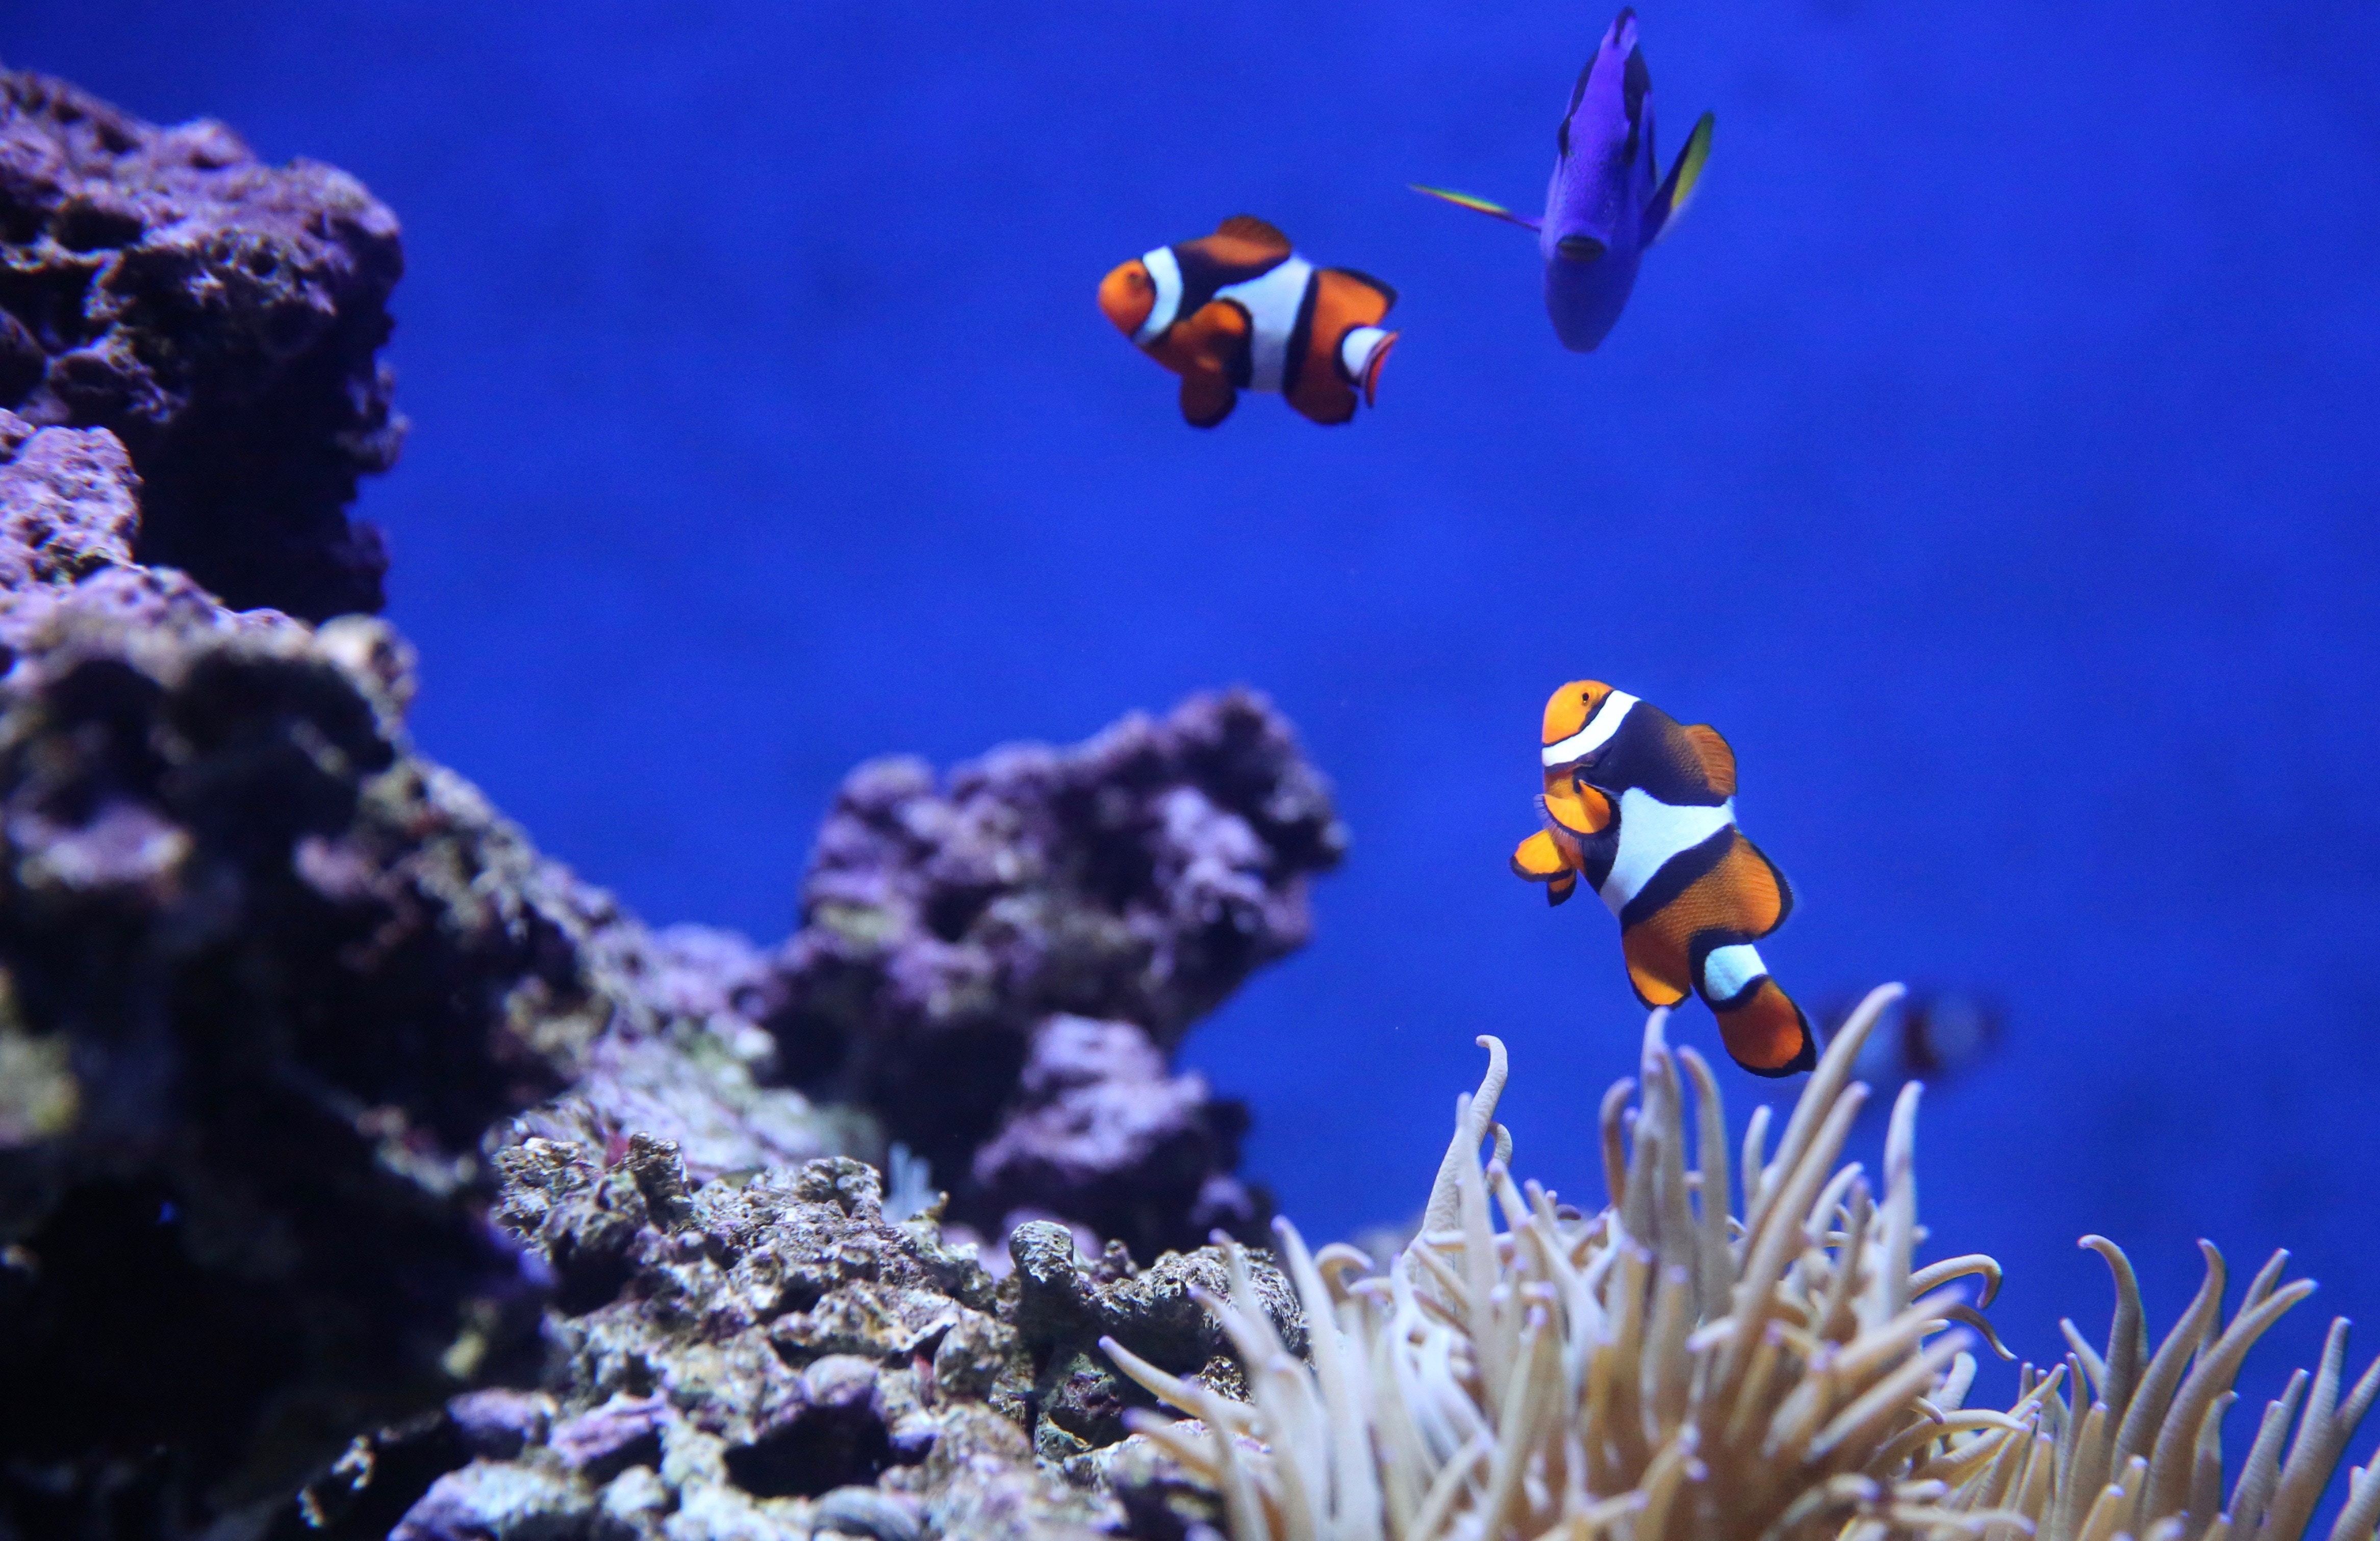
coral reef, pomacentridae, reef, marine biology, coral reef fish, anemone fish, sea anemone, coral, organism, fish, stony coral, aquarium lighting, underwater, aquarium, freshwater aquarium